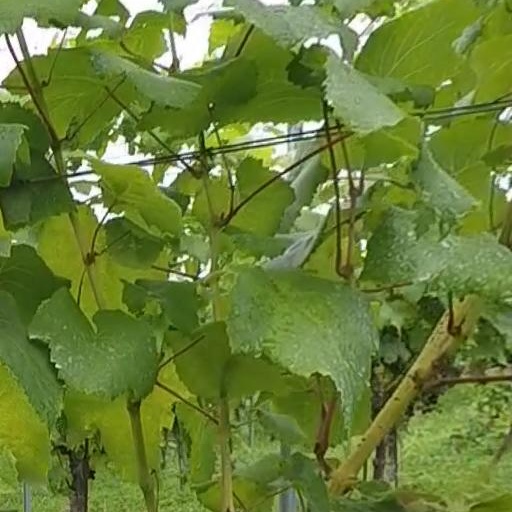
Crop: grape